Douglas, Wyoming

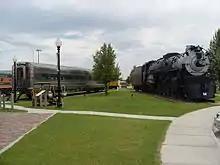
Part of the exhibition at the Douglas Railroad Interpretive Center(left: the CB&Q dining car #196; right: the CB&Q steam locomotive #5633.)

Douglas is located on the banks of the North Platte River, and is named for U.S. Senator Stephen A. Douglas. The city grew after it was designated a stop on the Fremont, Elkhorn and Missouri Valley Railroad. Railroads brought settlers and pioneers west; some stayed and others continued on. Douglas' location affords excellent access to nearby sights. Medicine Bow National Forest is located nearby, as is Thunder Basin National Grassland and Ayres Natural Bridge.